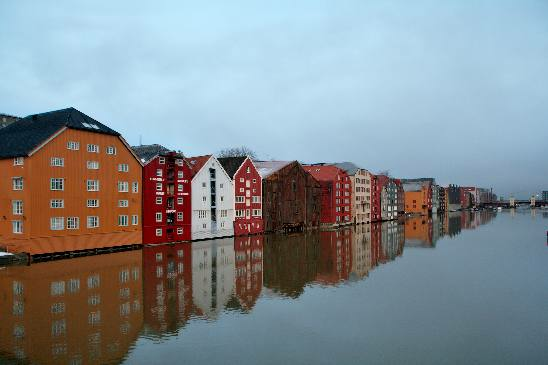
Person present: No